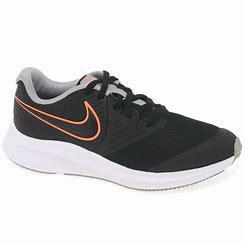
Brand: Nike
Model: Star Runner 2